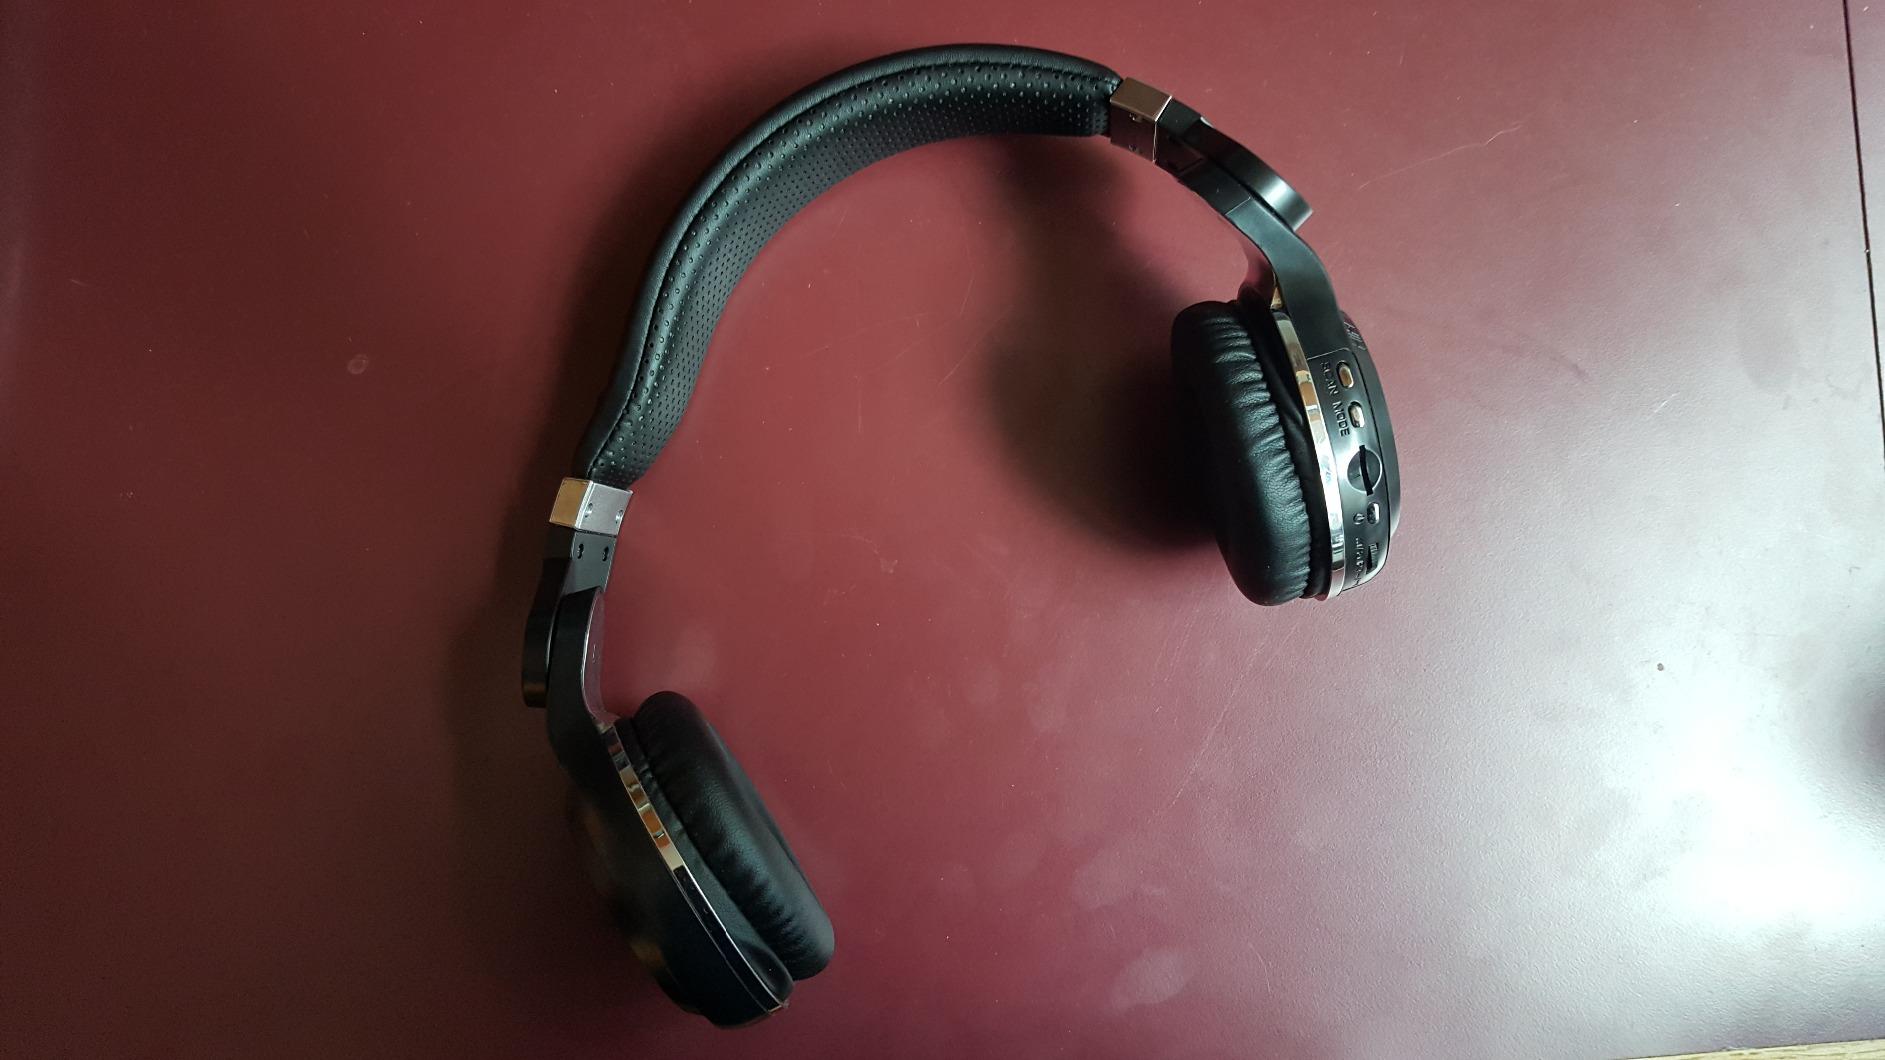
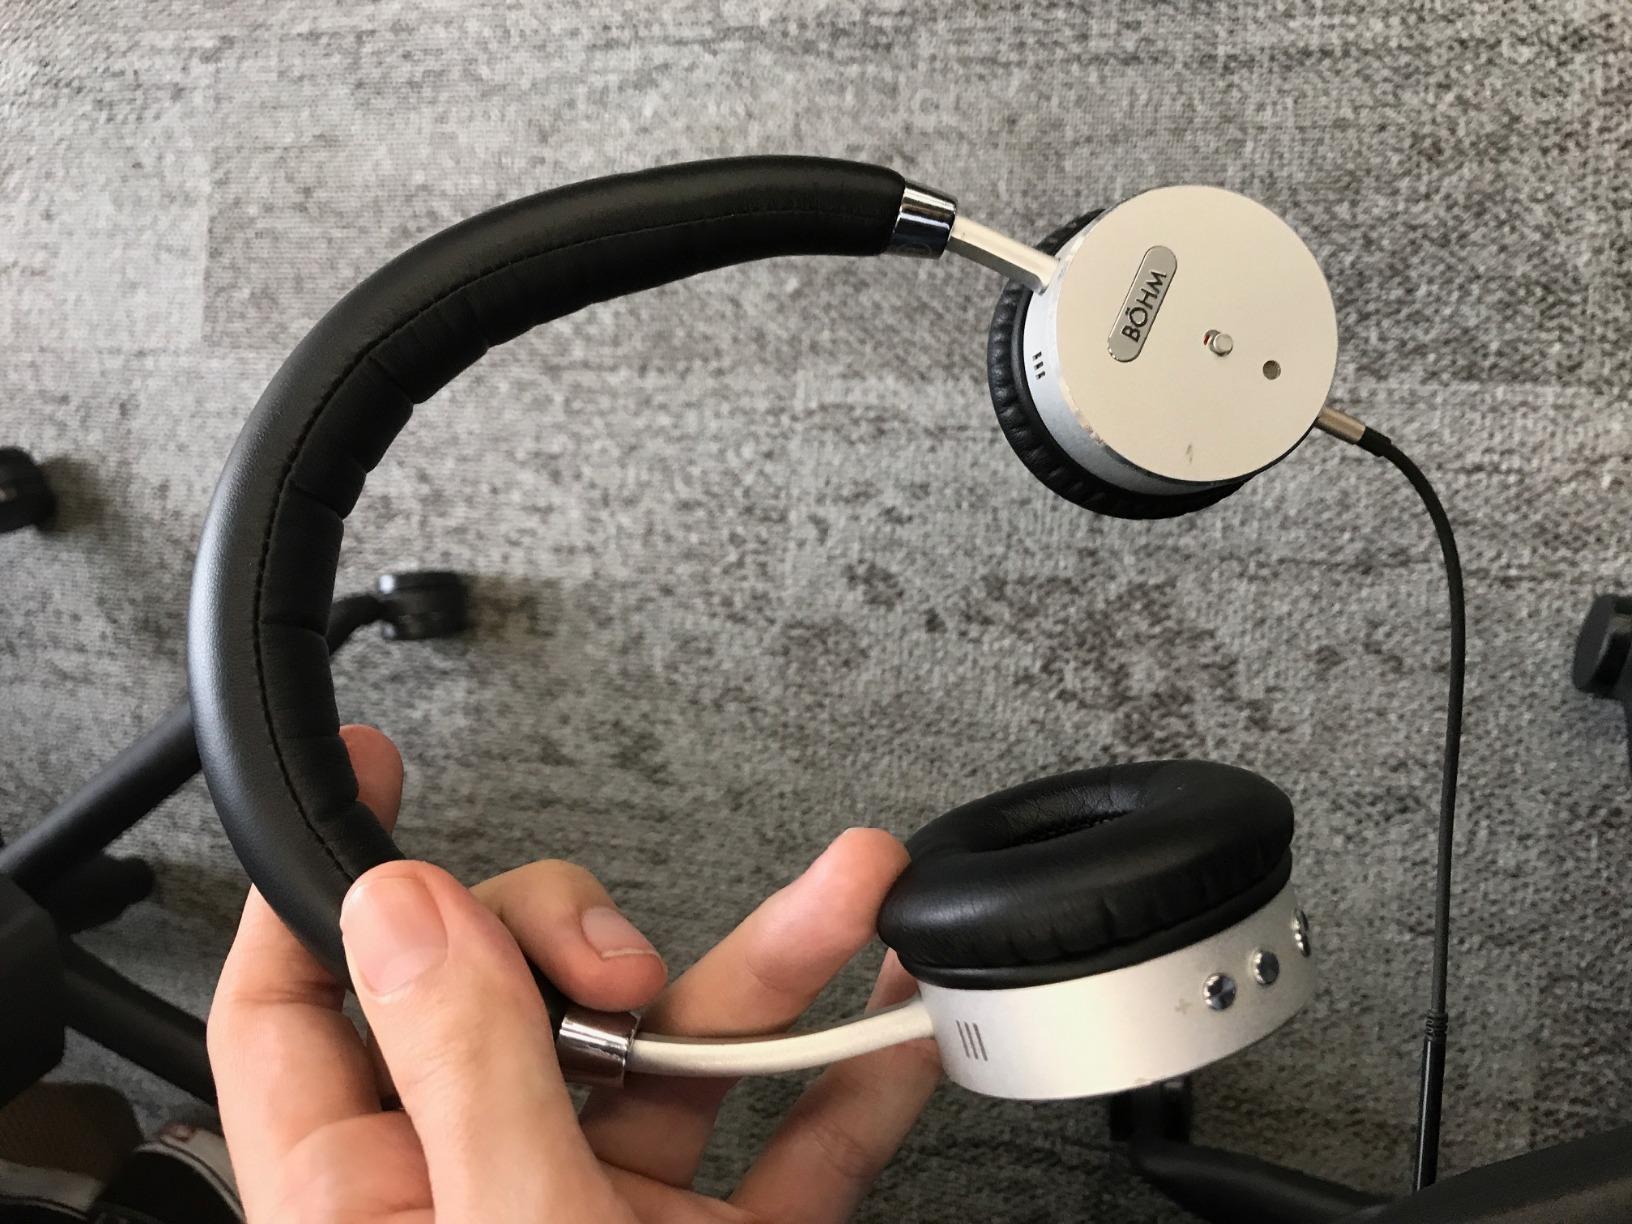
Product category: headphones
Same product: no